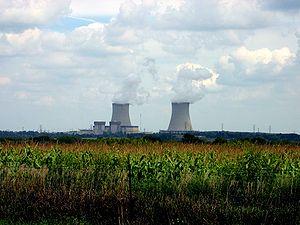
La centrale nucléaire de Byron est située dans le comté d'Ogle dans l'État de l'Illinois.